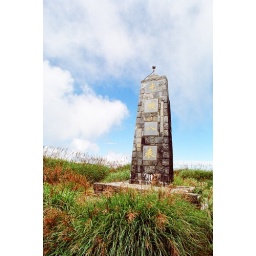
memorial for power plant cross through east to west of Taiwan in 1950's